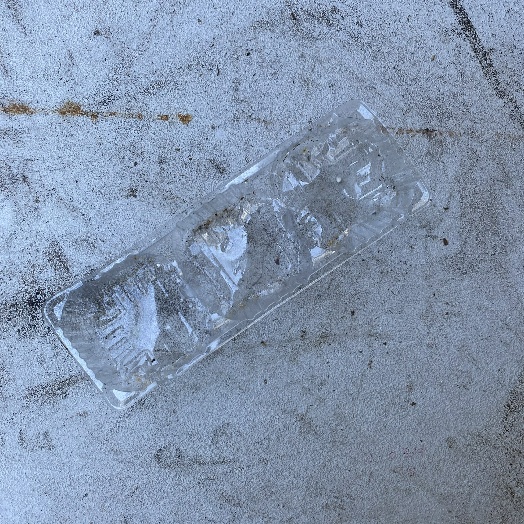
Label: Plastic